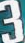
Number: 3